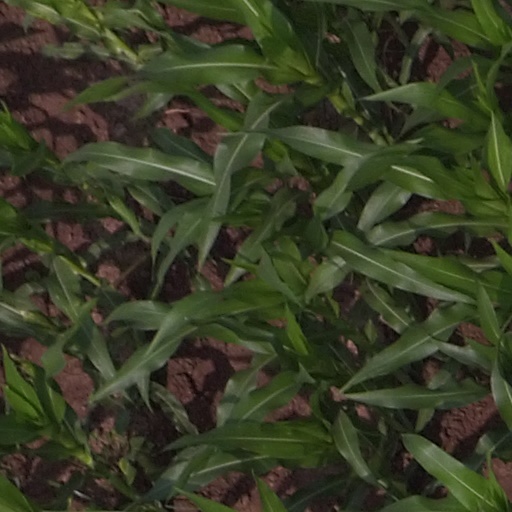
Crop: maize; corn